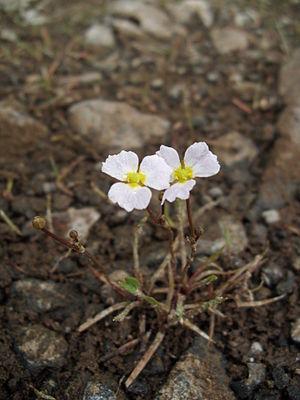
Baldellia ranunculoides, aussi appelée alisma fausse-renoncule, flûteau fausse-renoncule ou plantain d’eau fausse-renoncule, est une espèce de plantes aquatiques du genre Baldellia, de la famille des alismatacées, originaire d'Europe et d'Afrique du Nord.